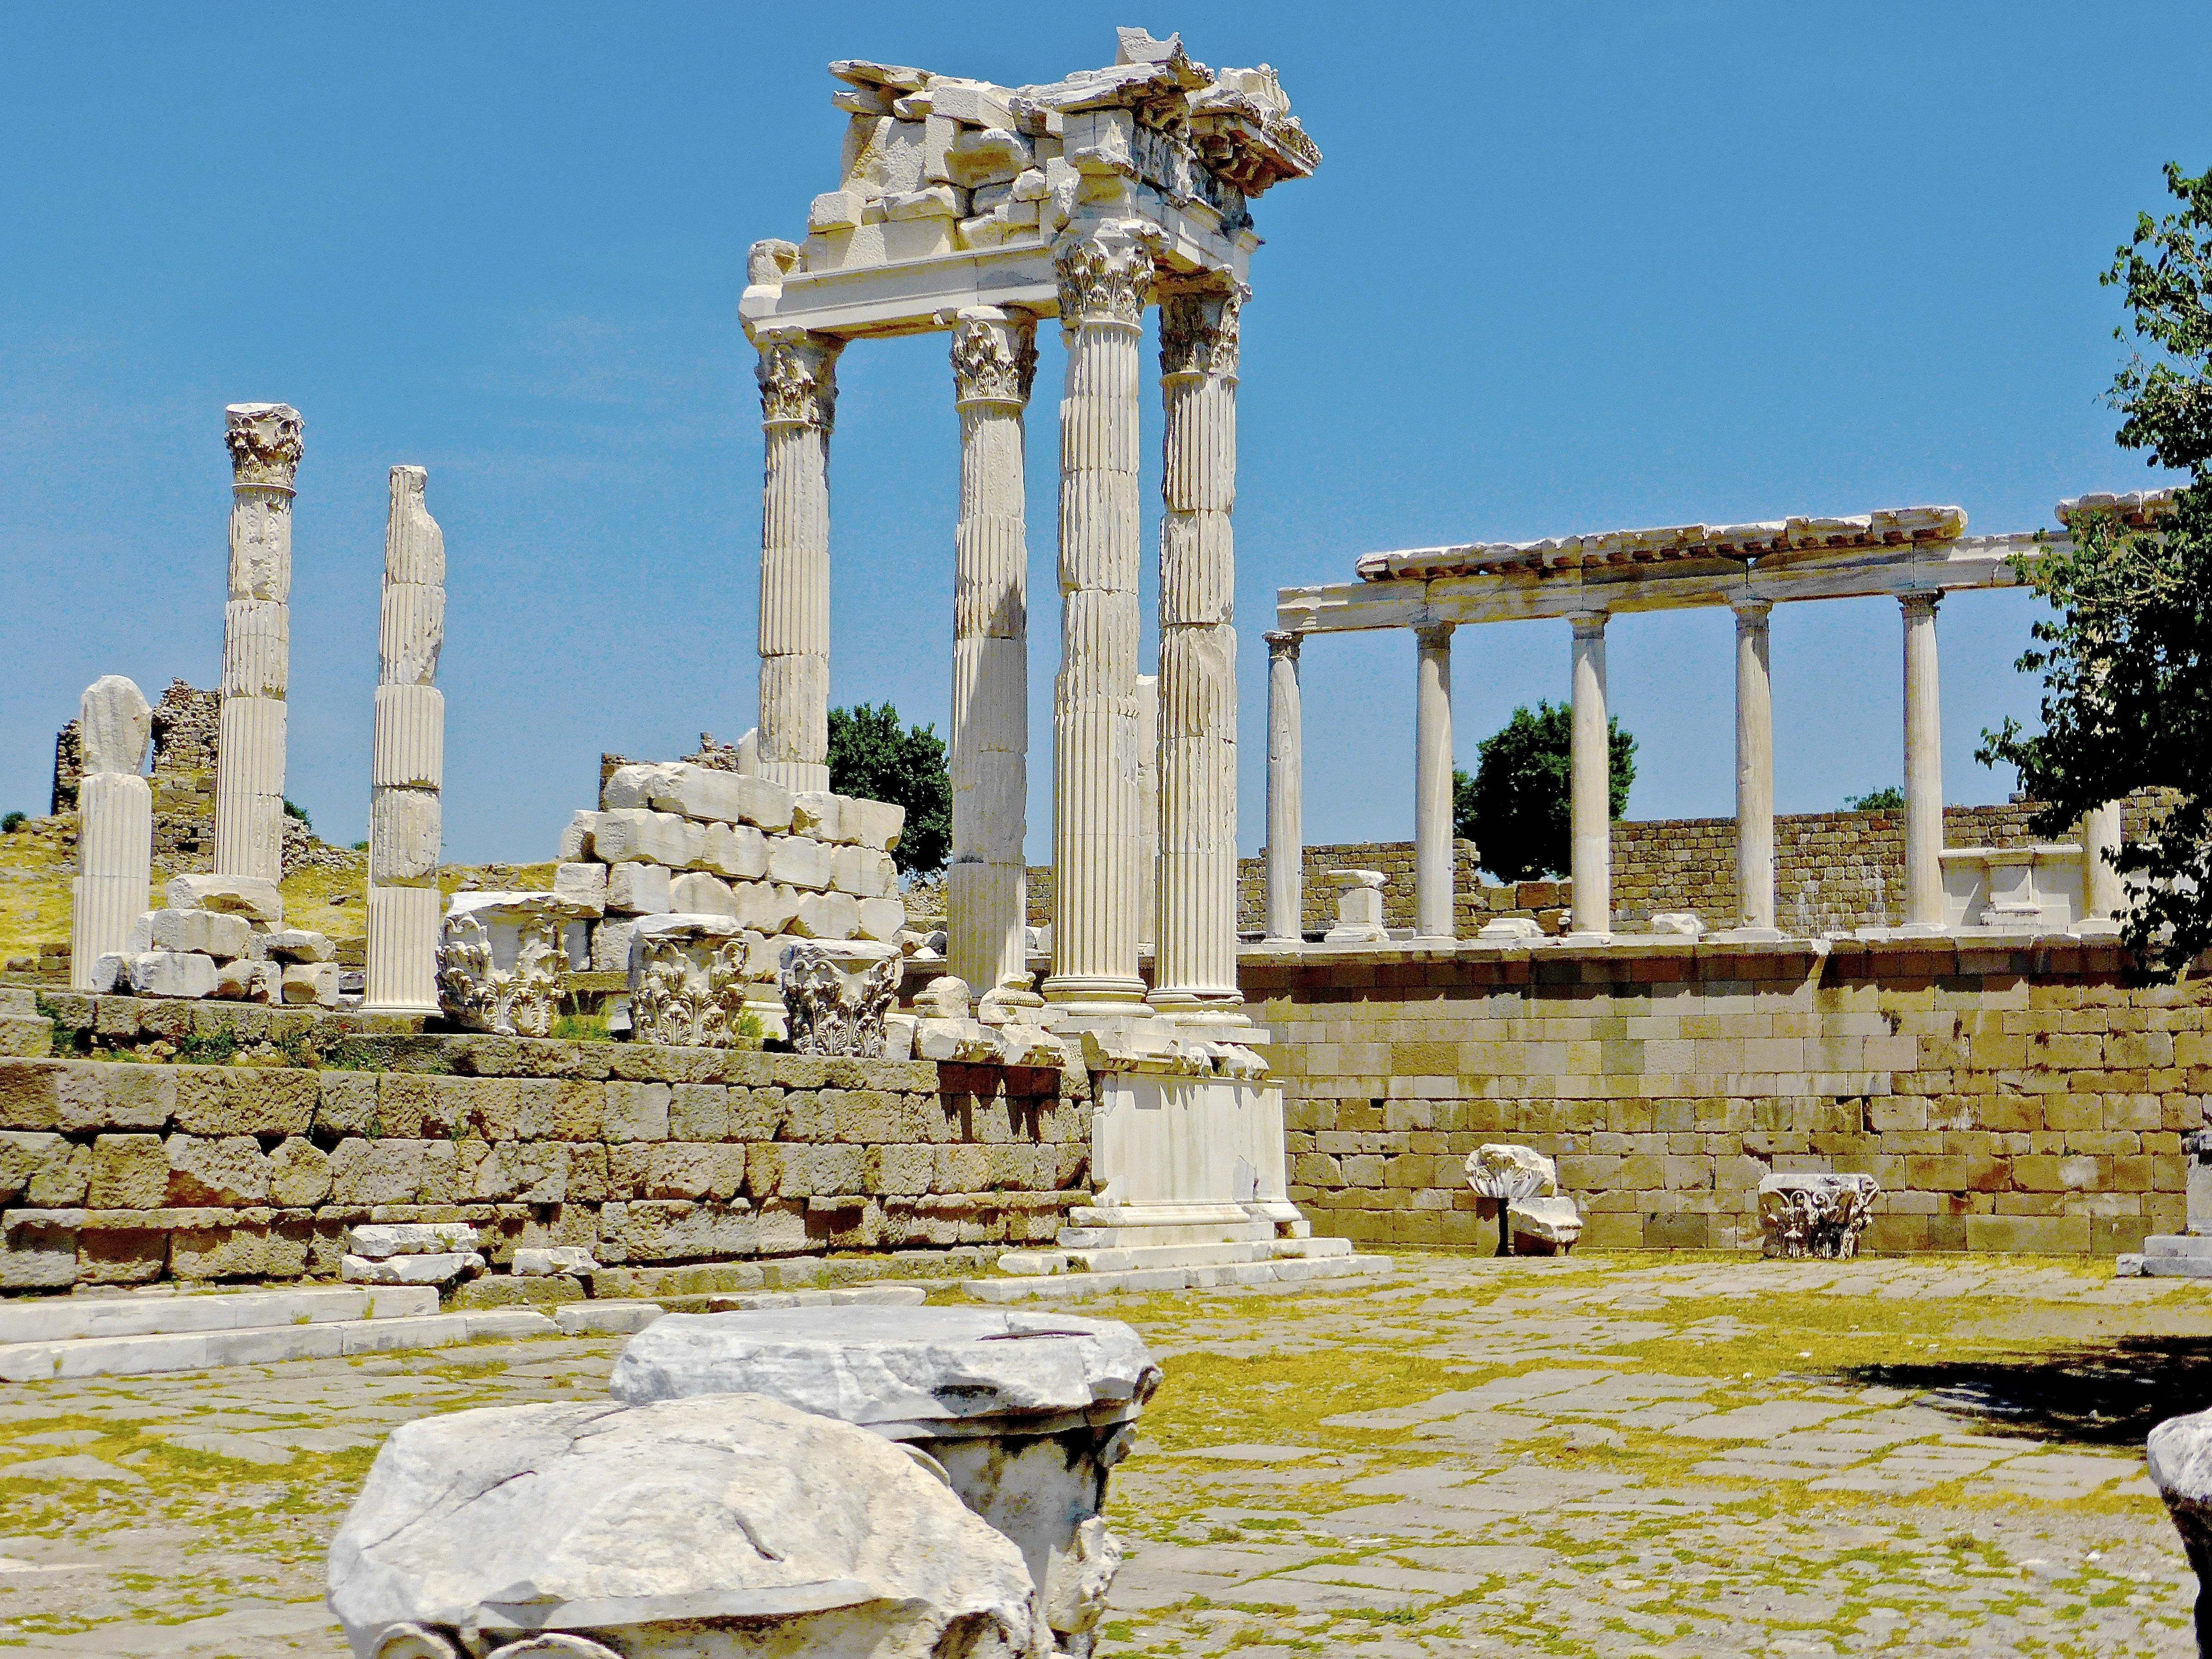
structure, antique, building, stone, monument, column, ancient, landmark, historic, archaeology, temple, ruins, columns, civilization, history, heritage, historical, archaeological, ancient rome, pergamon, roman temple, historic site, ancient history, ancient roman architecture